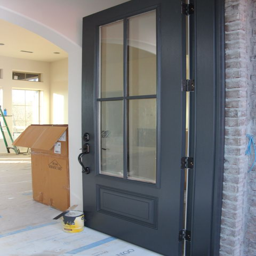
door color is painted with wrought iron from business .